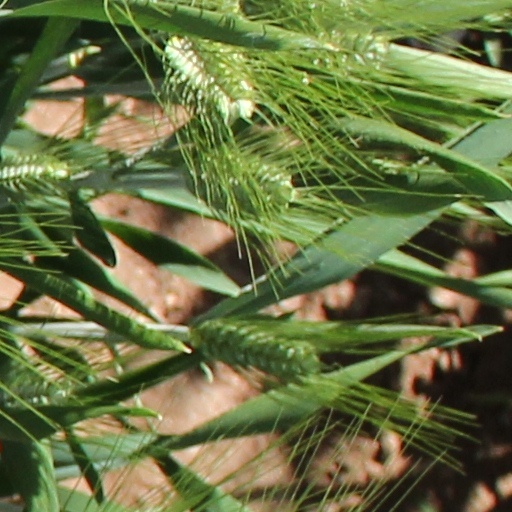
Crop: wheat